Mazumdar Shaw Medical Centre

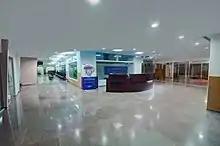
MSMC

The hospital's specialities include anesthesia and critical care, oral and maxillofacial surgery, oncology, pediatric surgery, plastic surgery, and thoracic surgery.